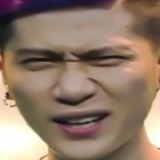
ca sĩ Leg